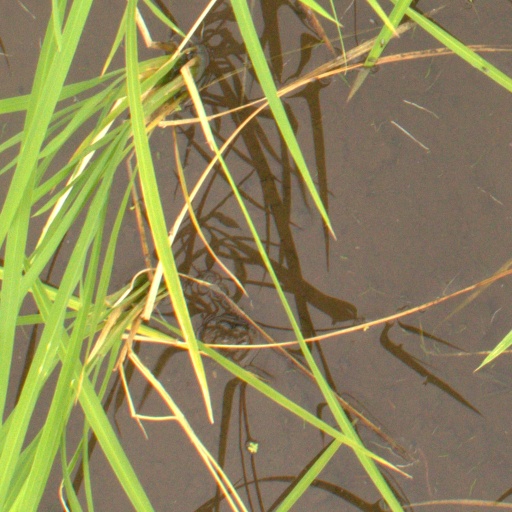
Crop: rice